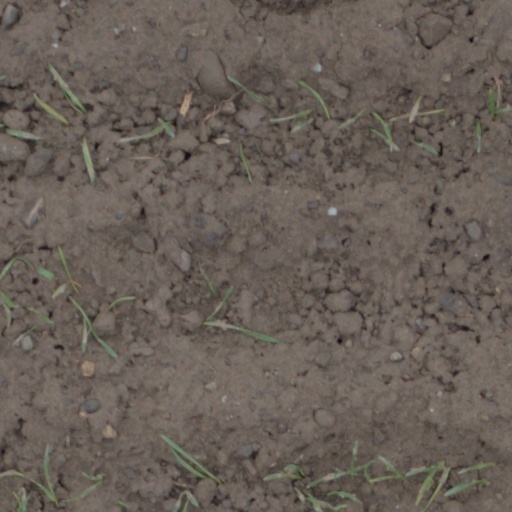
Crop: wheat